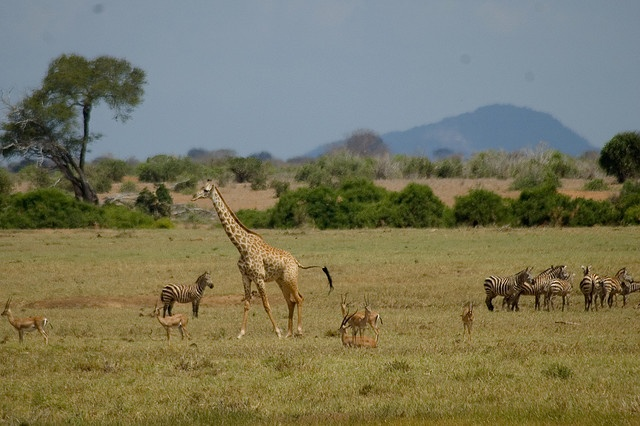
Giraffes, Zebras, and Gazelle in an open field.
A giraffe, zebras, and some kind of deer are together in a field.
A herd of zebras and giraffe stand in a field.
A variety of animals including a giraffe, zebras, and deer in a field.
Giraffes, zebras and antelope congregate in a grassy field.